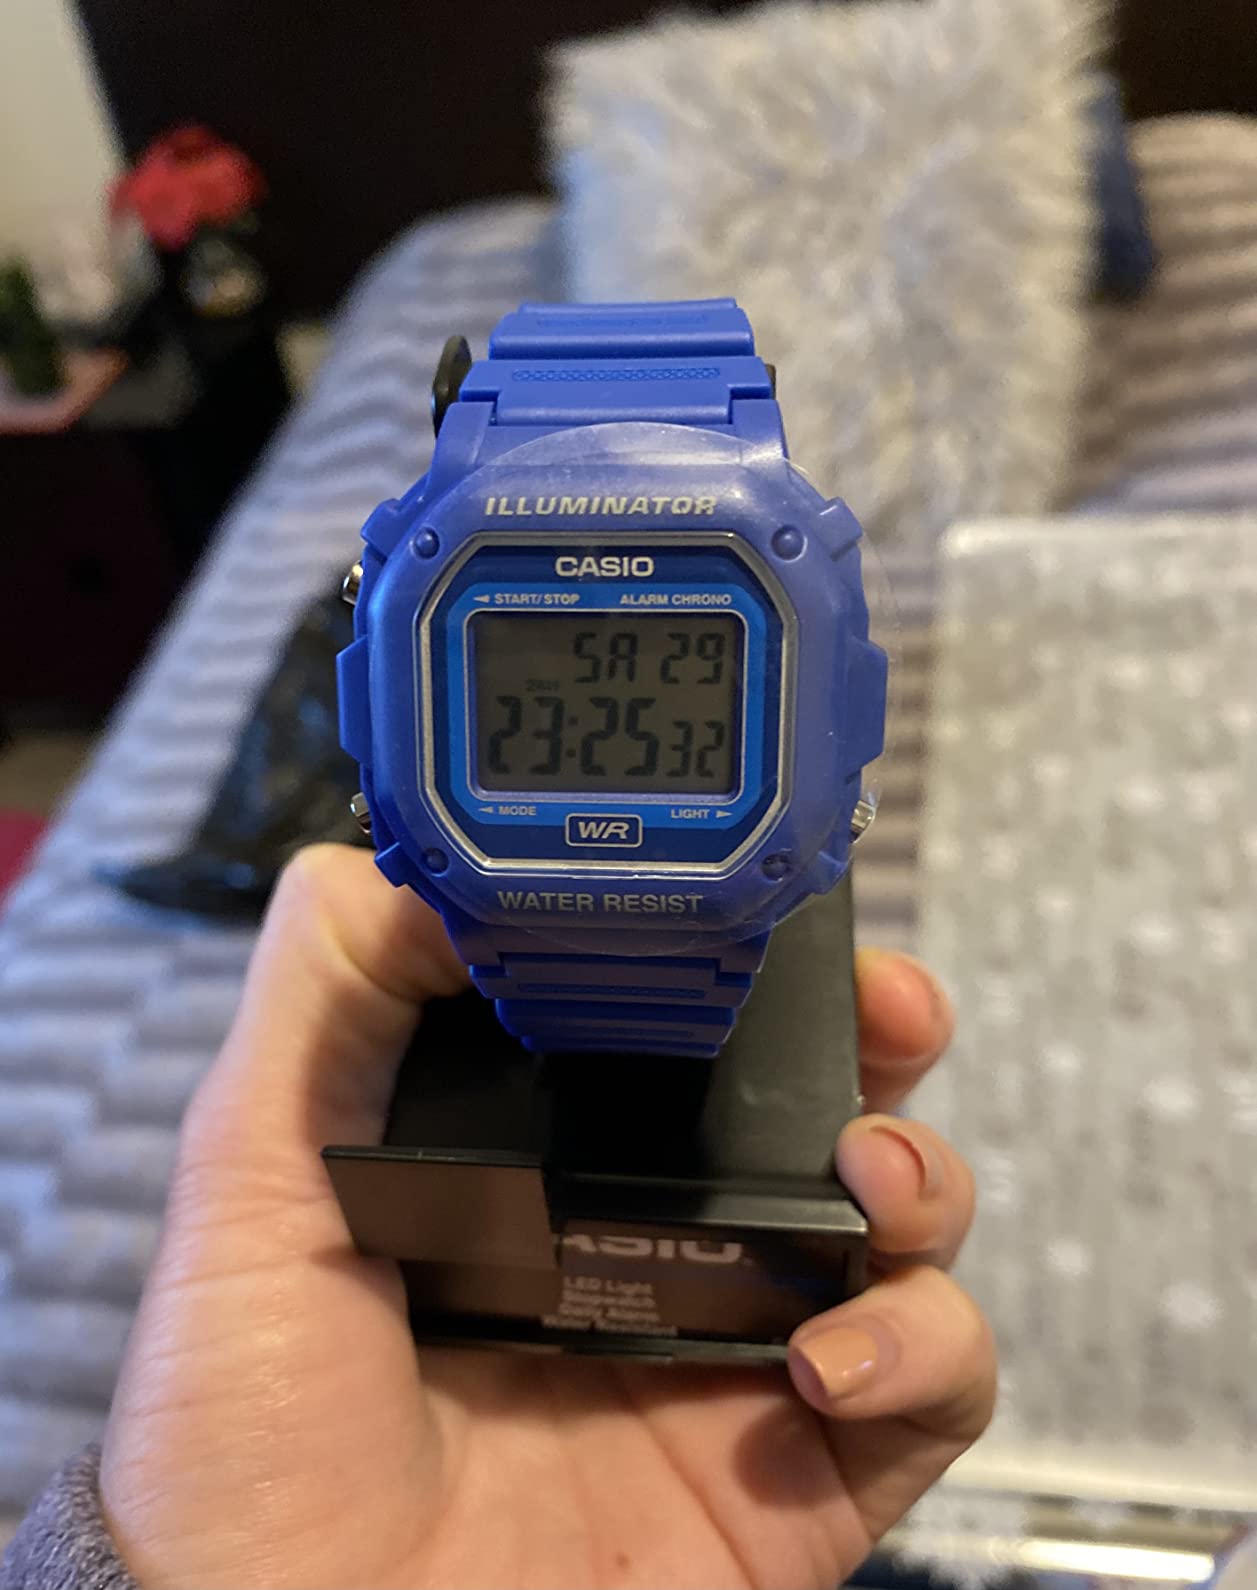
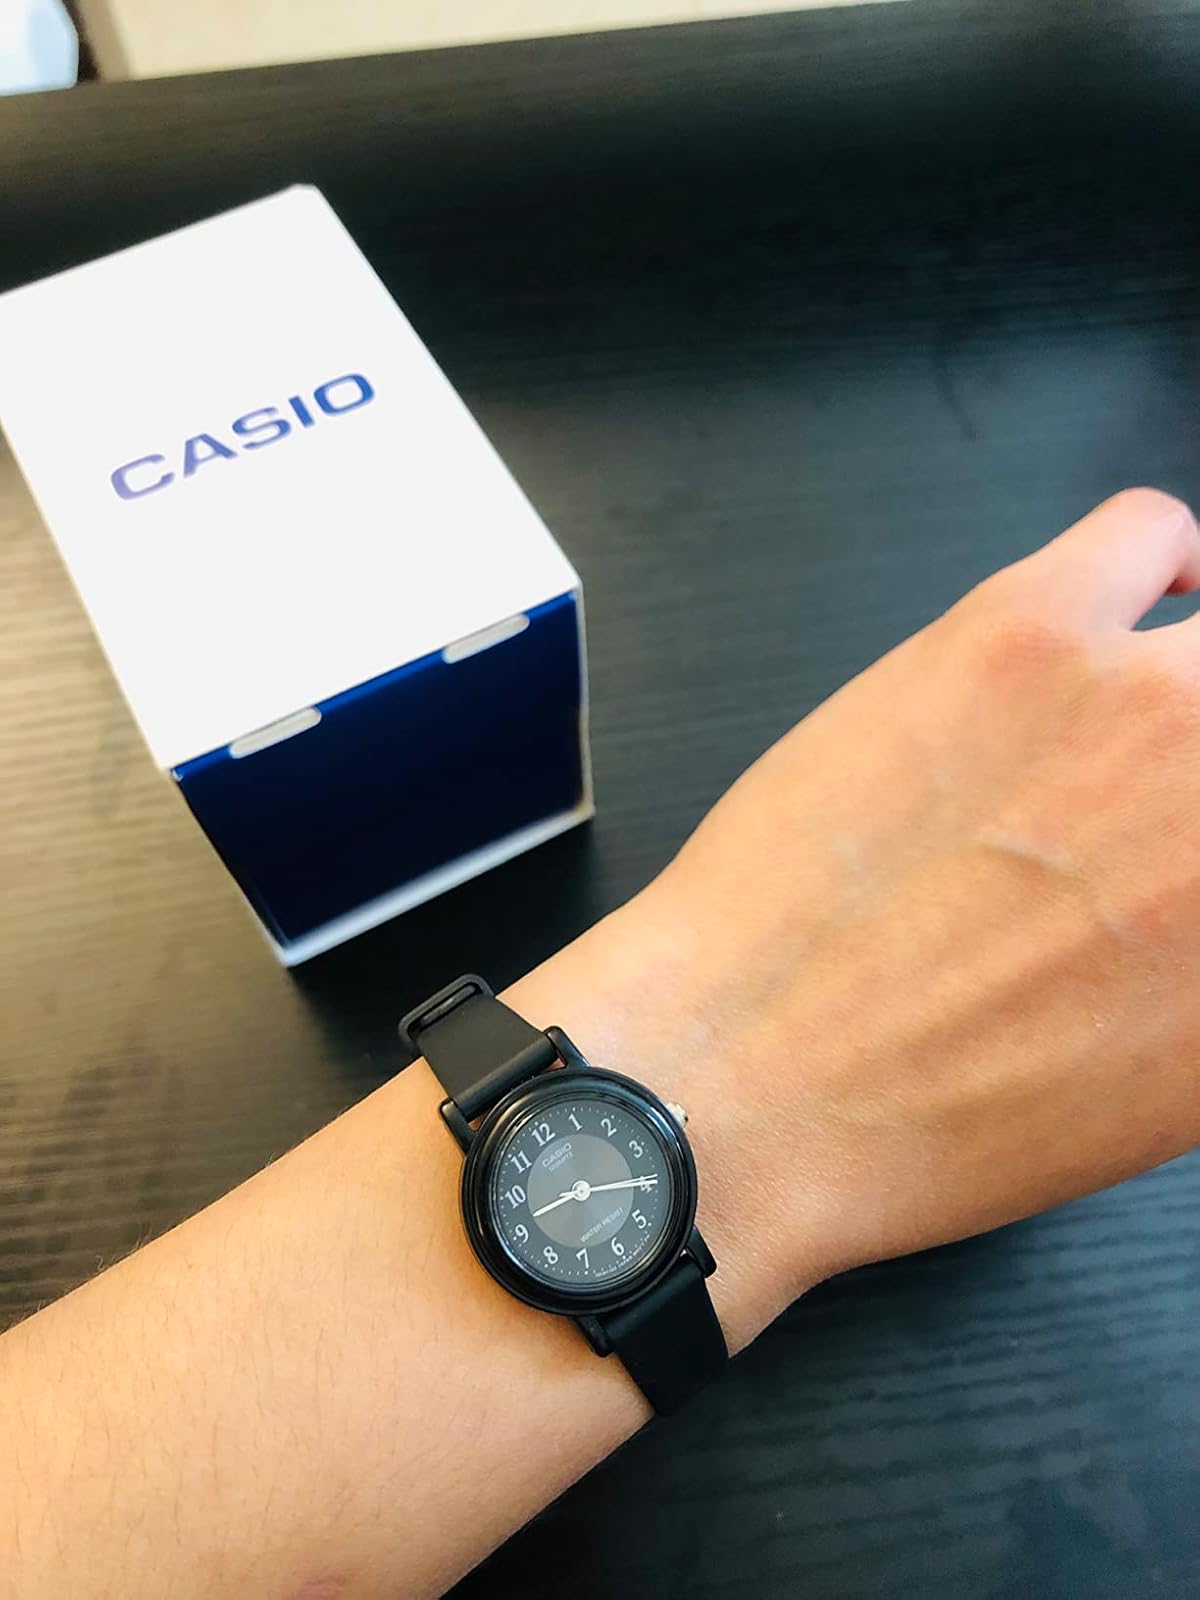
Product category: accessories_watch
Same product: no